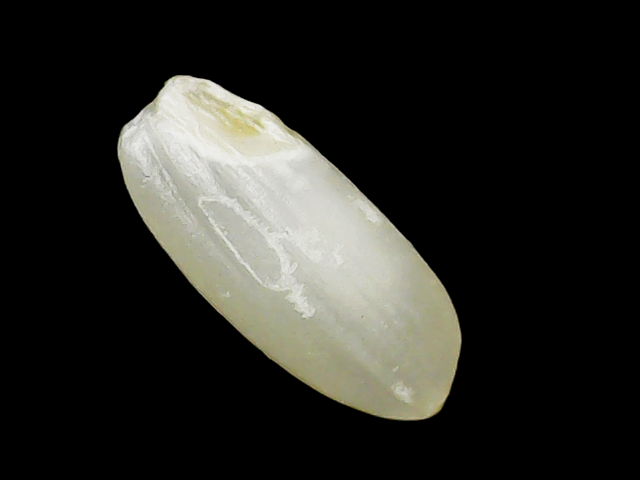
Rice variety: Binadhan10